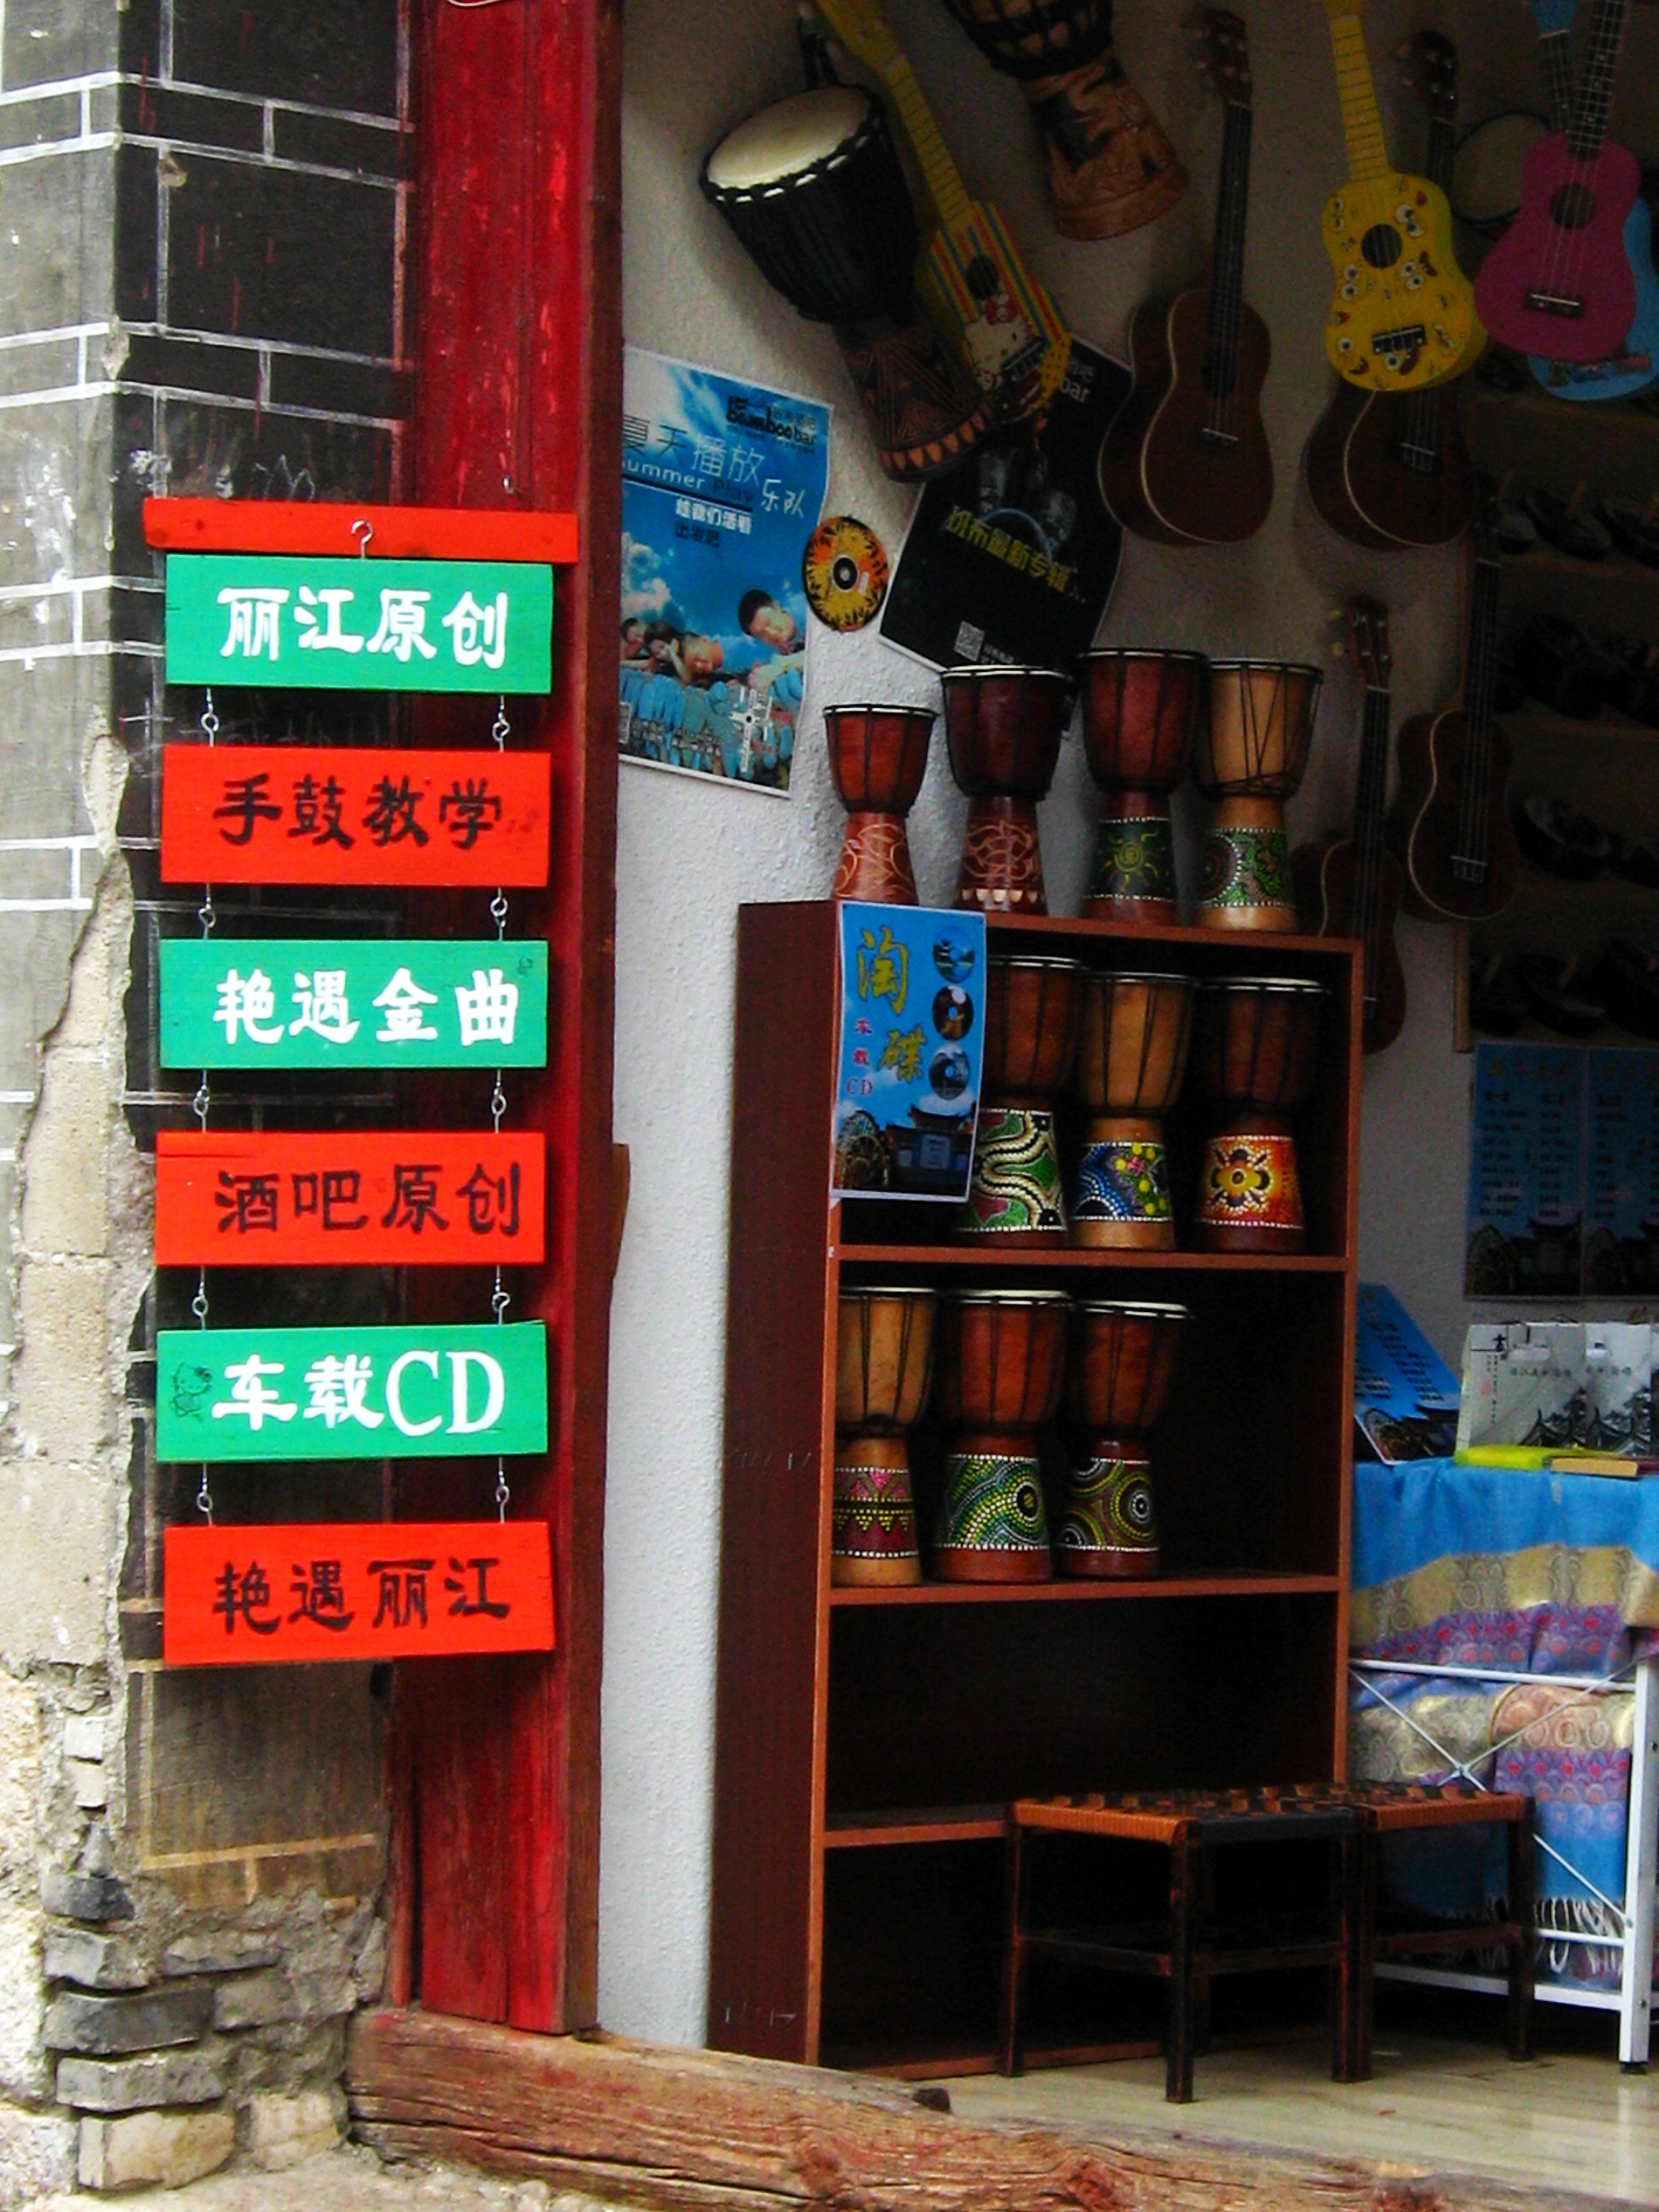
wall, red, color, tourism, interior design, art, nation, in yunnan province, lijiang, china wind, urban area, chinese culture, lijiang yunnan china, amidst the town